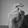
ASL letter: X